Triplemanía XX

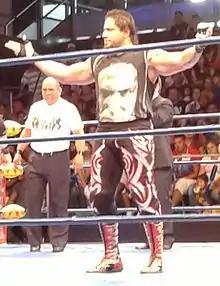
El Mesías, who successfully defended the AAA Mega Championship at Triplemanía XX

After a backstage segment featuring Dorian Roldán, Jeff Jarrett, Karen Jarrett, Konnan and Kurt Angle, the fourth match of the event saw Joe Líder and Psicosis face each other in a "Lucha de Apuestas". Despite Psicosis announcing before the event that he would be betting his hair in case of a loss in the "Parejas Suicidas" match, it was announced that the match would be for Líder's hair and Psicosis' mask. However, before the match began, Líder attacked Psicosis and ripped his mask off, revealing his burned face and forcing the match to be changed to a Hair vs. Hair match. Towards the end of the hardcore brawl, Líder threw a garbage can into Psisocis' face as he was climbing to the top rope. However, when Líder went to suplex his opponent back down to the ring, Psicosis countered the move and dropped him with a flip piledriver through a table and a ladder, both propped up against the corner, and then pinned him to win the match. Afterwards, Psicosis continued the assault on his rival, dropping him onto a pile of thumbtacks, before having him shaved bald. After getting backstage, Líder and Psicosis continued brawling in the locker room, before being broken up by security.